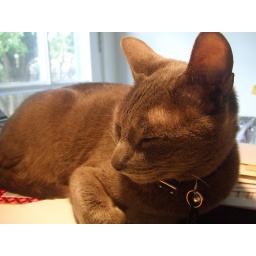
Favorite spot under my desk lamp